Meyboom

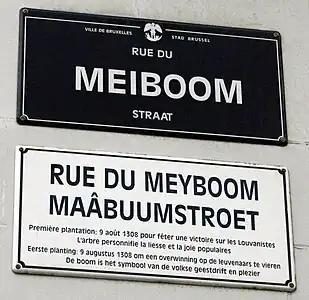
Wall plaque at the corner of the Rue des Sables and the Rue du Meyboom

This feat of arms has long puzzled historians, as there are no documents to corroborate the legend. Another version pits the people of Brussels against those of Ghent, and a third, mentioned by the French historian Adolphe Guérard, includes the people of Leuven, united with those of Brussels, in this fight. Variants also place the events in 1143 or 1308. The 1143 version refers to a marriage between a man from Leuven and a woman from Brussels, a relationship that ended abruptly. The year 1308 itself may have corresponded to another important event in the history of the city or duchy; for example, 1213 was the year of the second marriage of Duke Henry I to Marie of France, although this delay of almost 100 years remains unexplained. The first explicit mention of the Meyboom dates from 1579, when the Chamber of Accounts allowed the inhabitants of the district known as the "Bas-Fonds" (today's Marais–Jacqmain district) to fetch the tree from the Sonian Forest, on the outskirts of Brussels, and bring it back to the city for planting. The custom was once again reported in 1635 and 1648.